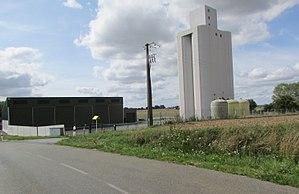
Emplacement de l'ancienne gare de Ramicourt.
Le chemin de fer de Guise au Catelet est une ancienne ligne de chemin de fer secondaire réalisé sous le régime des voies ferrées d'intérêt local et qui a relié ces deux villes du département de l'Aisne entre 1900 et 1951. La ligne est construite à l'écartement métrique.
Ramicourt est une commune française située dans le département de l'Aisne, en région Hauts-de-France.